Ghoubbet-el-Kharab

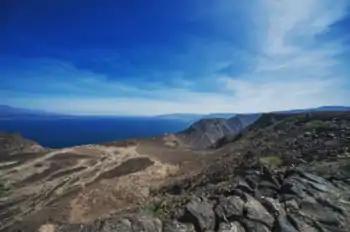
Ghoubbet-el-Kharab

The level of Ghoubbet al-Kharab can rise and fall, varying up to one meter from sea level due to the tides, winds, and the narrowness of the outlet to the Gulf of Tadjoura.